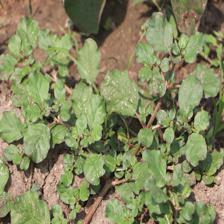
Label: BroadLeafWeed